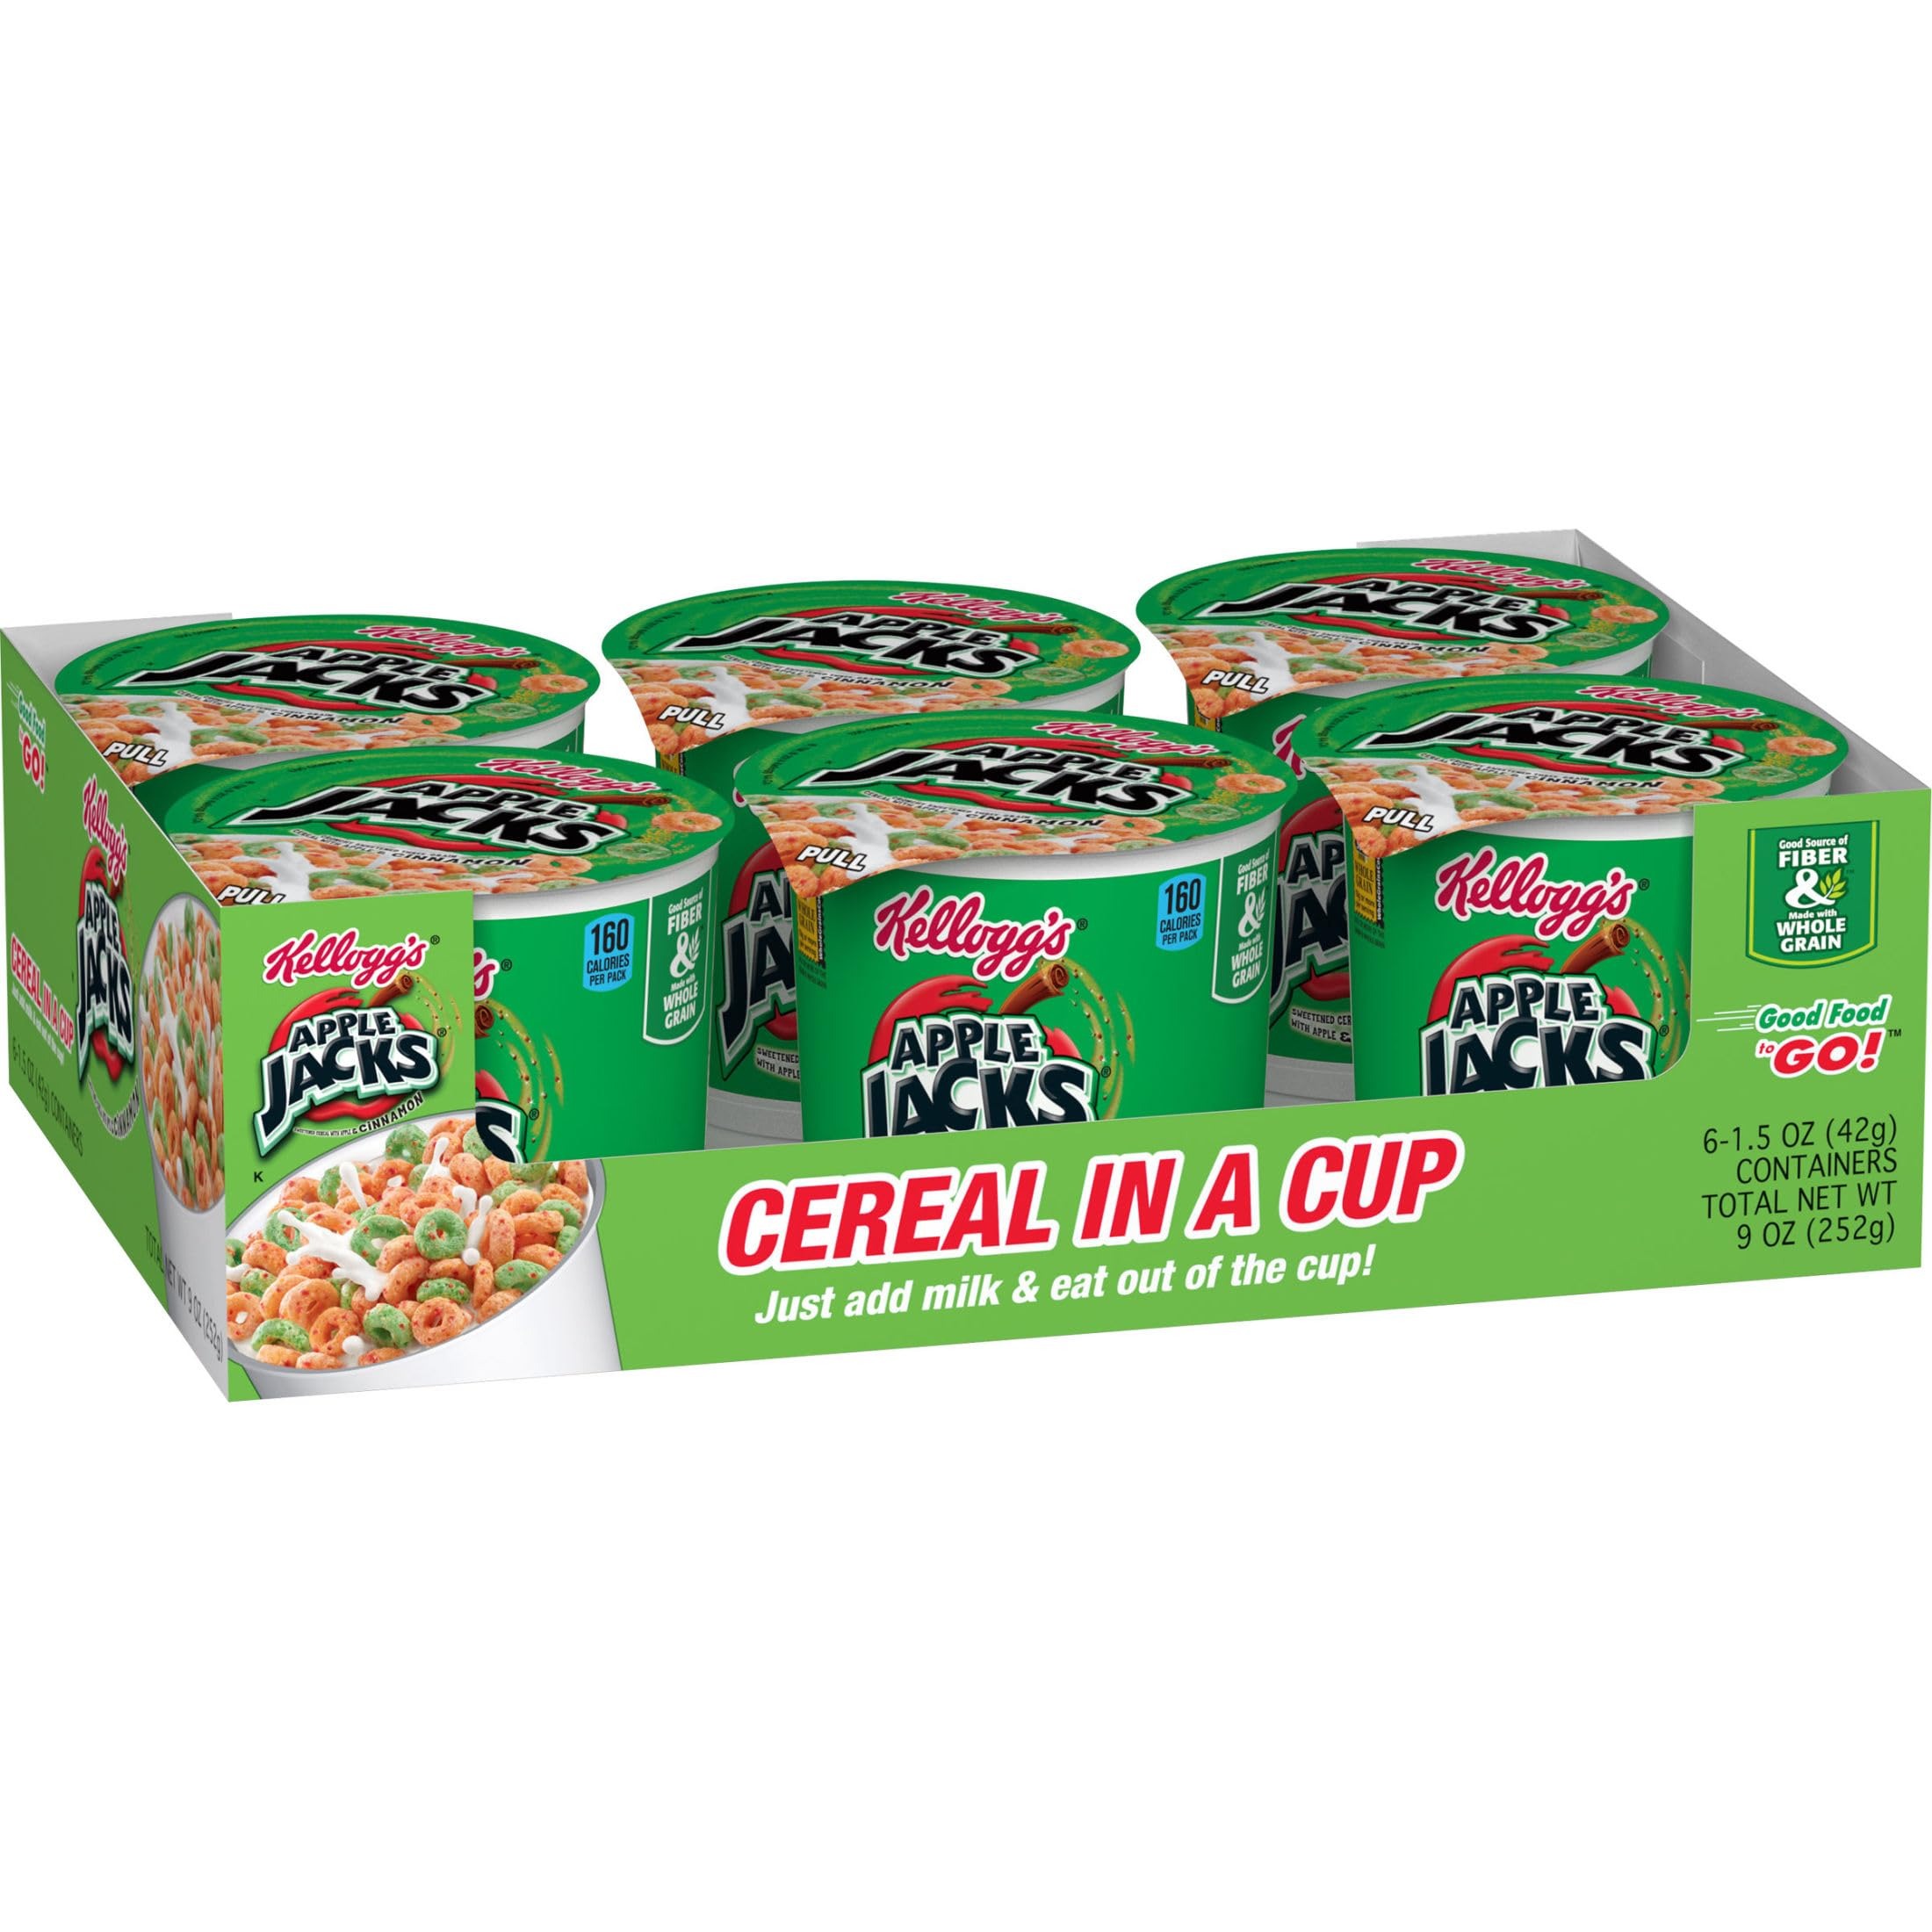
Item Name: Kellogg’s Apple Jacks Breakfast Cereal Cups, 8 Vitamins and Minerals, Kids Snacks, Original, 18oz Case (12 Cups)
Bullet Point 1: Start your morning with the crunch of lightly sweetened multigrain O's and the flavor of apples and cinnamon; A fun part of any balanced breakfast
Bullet Point 2: A classic, family-favorite cereal that's perfect for both kids and adults; Makes a delicious cold breakfast at home or school, and after-dinner treat
Bullet Point 3: Excellent source of eight vitamins and minerals; Good source of fiber; Low fat; 16g of whole grain per serving; Ingredients contain wheat
Bullet Point 4: A travel-ready food; Great for backpacks and lunchboxes; Stow in your bag, car, and desk for anytime snacking; Comes in a disposable cup
Bullet Point 5: Includes 12, 1.5oz cups of ready-to-eat cereal; Packaged for freshness and great taste; Simply peel the lid and add milk
Value: 18.0
Unit: Ounce

Price: 5.99